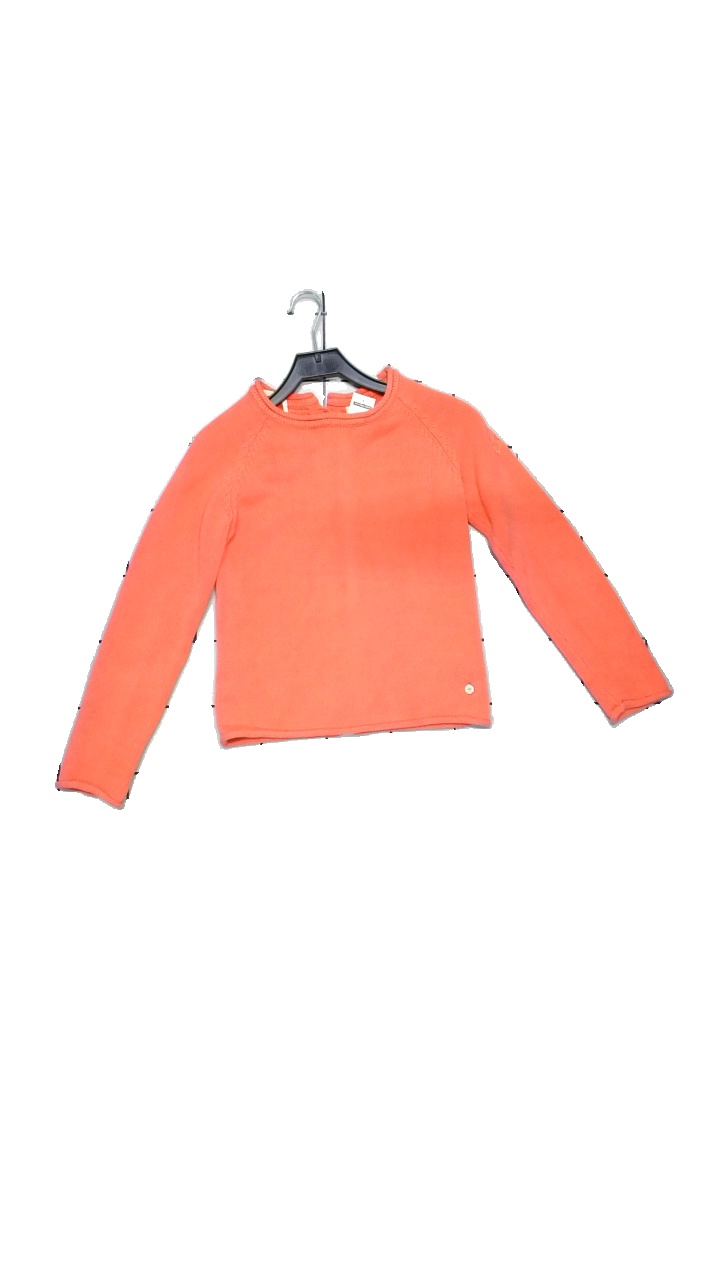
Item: Sweater (Ladies)
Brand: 365
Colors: Pink
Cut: Regular, Tight
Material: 100% cotton
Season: Spring
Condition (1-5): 5
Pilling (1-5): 3
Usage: Reuse
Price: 50-100